Acadian Civil War

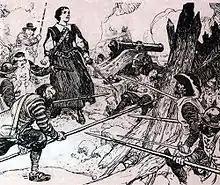
Siege of Saint John (1645) – d'Aulnay defeats La Tour in Acadia

The Acadian Civil War (1635–1654) was fought between competing governors of the French province of Acadia. Governor Charles de Saint-Étienne de la Tour (a Protestant) had been granted one area of territory by King Louis XIV, and Charles de Menou d'Aulnay (a Catholic) had been granted another area. The divisions made by the king were geographically uninformed, and the two territories and their administrative centres overlapped. The conflict was intensified by personal animosity between the two governors, and came to an end when d'Aulnay successfully expelled la Tour from his holdings. D'Aulnay's success was effectively overturned after his death when la Tour married D'Aulnay's widow in 1653.